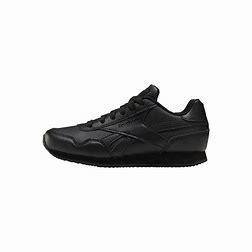
Brand: Reebok
Model: Royal Classic Jogger 3